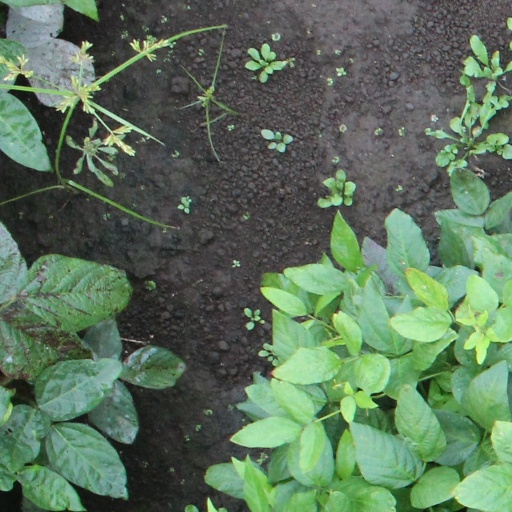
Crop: soybean